Whittingham Hospital

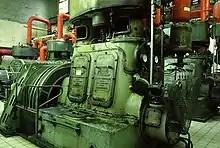
One of four Belliss and Morcom engines used to generate the hospital's electricity supply, pictured in 1986

Ray Gosling and Nick Broomfield spent three weeks in the hospital filming a documentary for Granada Television, broadcast on ITV on 26 August 1975. It was Broomfield's first television film.